Tom Malinowski

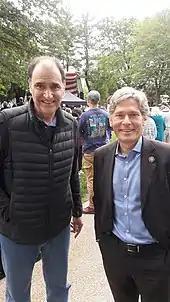
Former Summit mayor Jordan Glatt and Malinowski at the Memorial Day remembrance in Summit, New Jersey, in May 2021

During his reelection campaign, Malinowski faced death threats after introducing a bill condemning the conspiratorial group QAnon. The National Republican Congressional Committee then aired ads falsely accusing him of lobbying to protect sexual predators when he worked for Human Rights Watch.